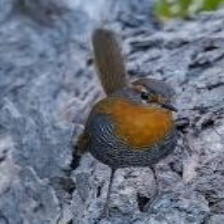
Species: CHUCAO TAPACULO
Scientific name: SCELORCHILUS RUBECULA